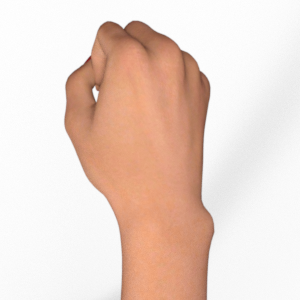
Label: rock